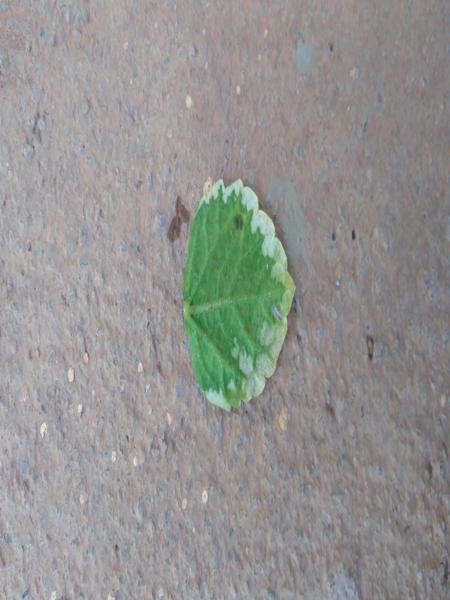
Plant: Hibiscus